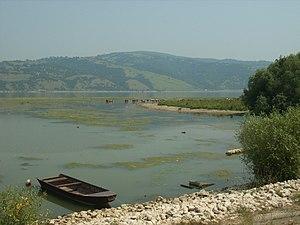
Veliko Gradište est une ville et une municipalité de Serbie situées dans le district de Braničevo. Au recensement de 2011, la ville comptait 5 868 habitants et la municipalité dont elle est le centre 17 559.
Zatonje est un village de Serbie situé dans la municipalité de Veliko Gradište, district de Braničevo. Au recensement de 2011, il comptait 597 habitants.